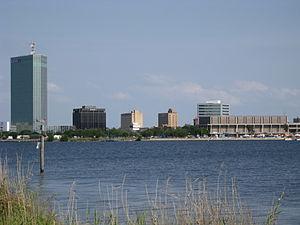
La liste suivante montre toutes les municipalités et les lieux de peuplement en Louisiane. Les différentes municipalités de l'État sont les villes et les villages.